Kartiki Gonsalves

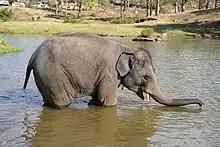
Raghu at Theppakadu Elephant Camp

Gonsalves is a documentary filmmaker and photographer and has worked as a camera operator for Animal Planet and the Discovery Channel. She is the director, co-executive producer and cinematographer of the documentary film "The Elephant Whisperers" produced by Sikhya Entertainment and acquired and distributed by Netflix. The 39.5-minute documentary was produced at the Mudumalai tiger reserve which is part of the Nilgiri biosphere reserve in Tamil Nadu, 30-minutes from where Gonsalves grew up.